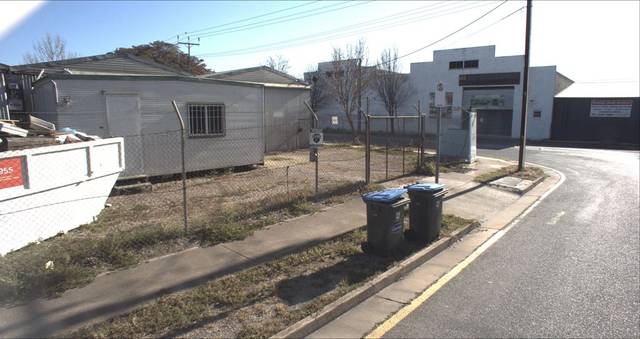
Region: Australia
Coordinates: -34.85, 138.51